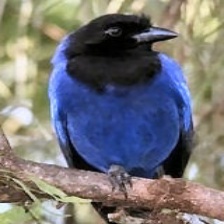
Species: AZURE JAY
Scientific name: CYANOCORAX CAERULEUS
ImageNet parent category: jay